Willow Biomass Project

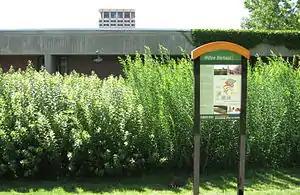
Willow Biomass Project demonstration plot, SUNY-ESF, Syracuse, New York

The Willow Biomass Project is a collaborative effort by members of the Salix Consortium to grow willow and other sustainable woody crops in upstate New York. The project, funded through the U.S. Department of Energy's Biomass Power for Rural Development Program, seeks to commercialize willow bioenergy crops as a renewable source of biofuel. To date, the project has planted willow on at least of privately leased land and of farmer-contracted land.